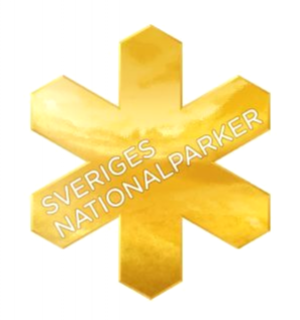
étoile dorée, logo officiel des parcs nationaux suédois
Les aires protégées de Suède sont définies comme étant des espaces délimités où la nature est légalement protégée, elles sont réglementées par le code de l'environnement national.